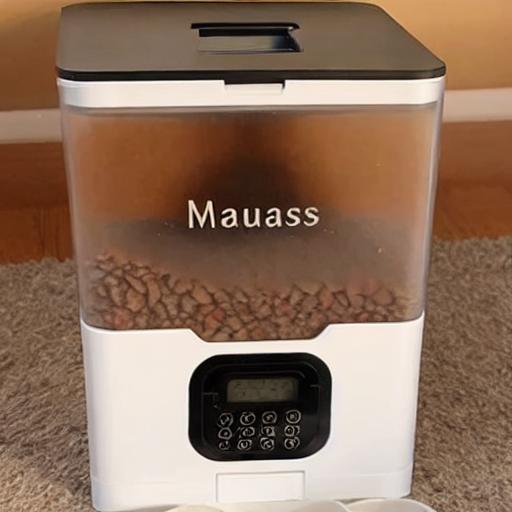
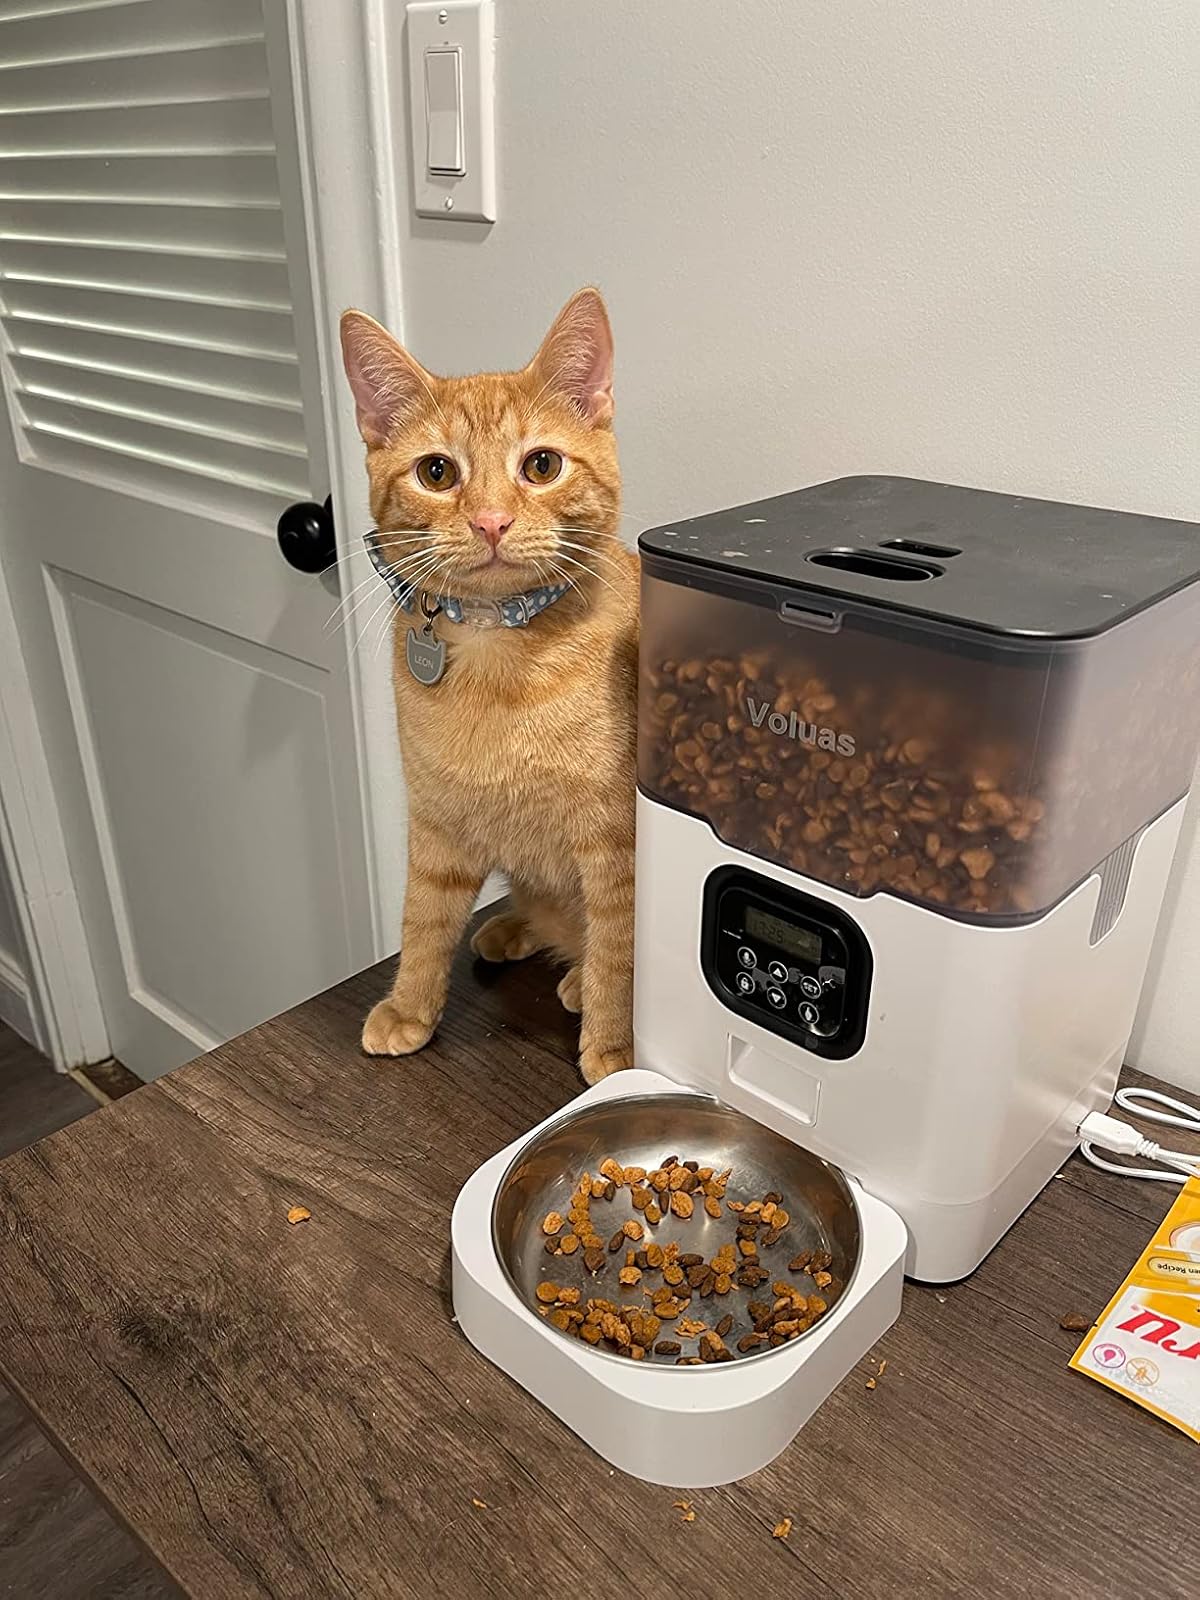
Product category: items_feeder
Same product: no